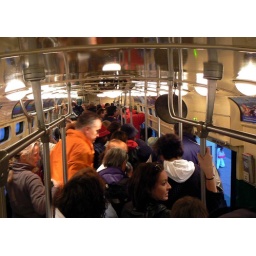
Riding up Market Street in a very crowded street car